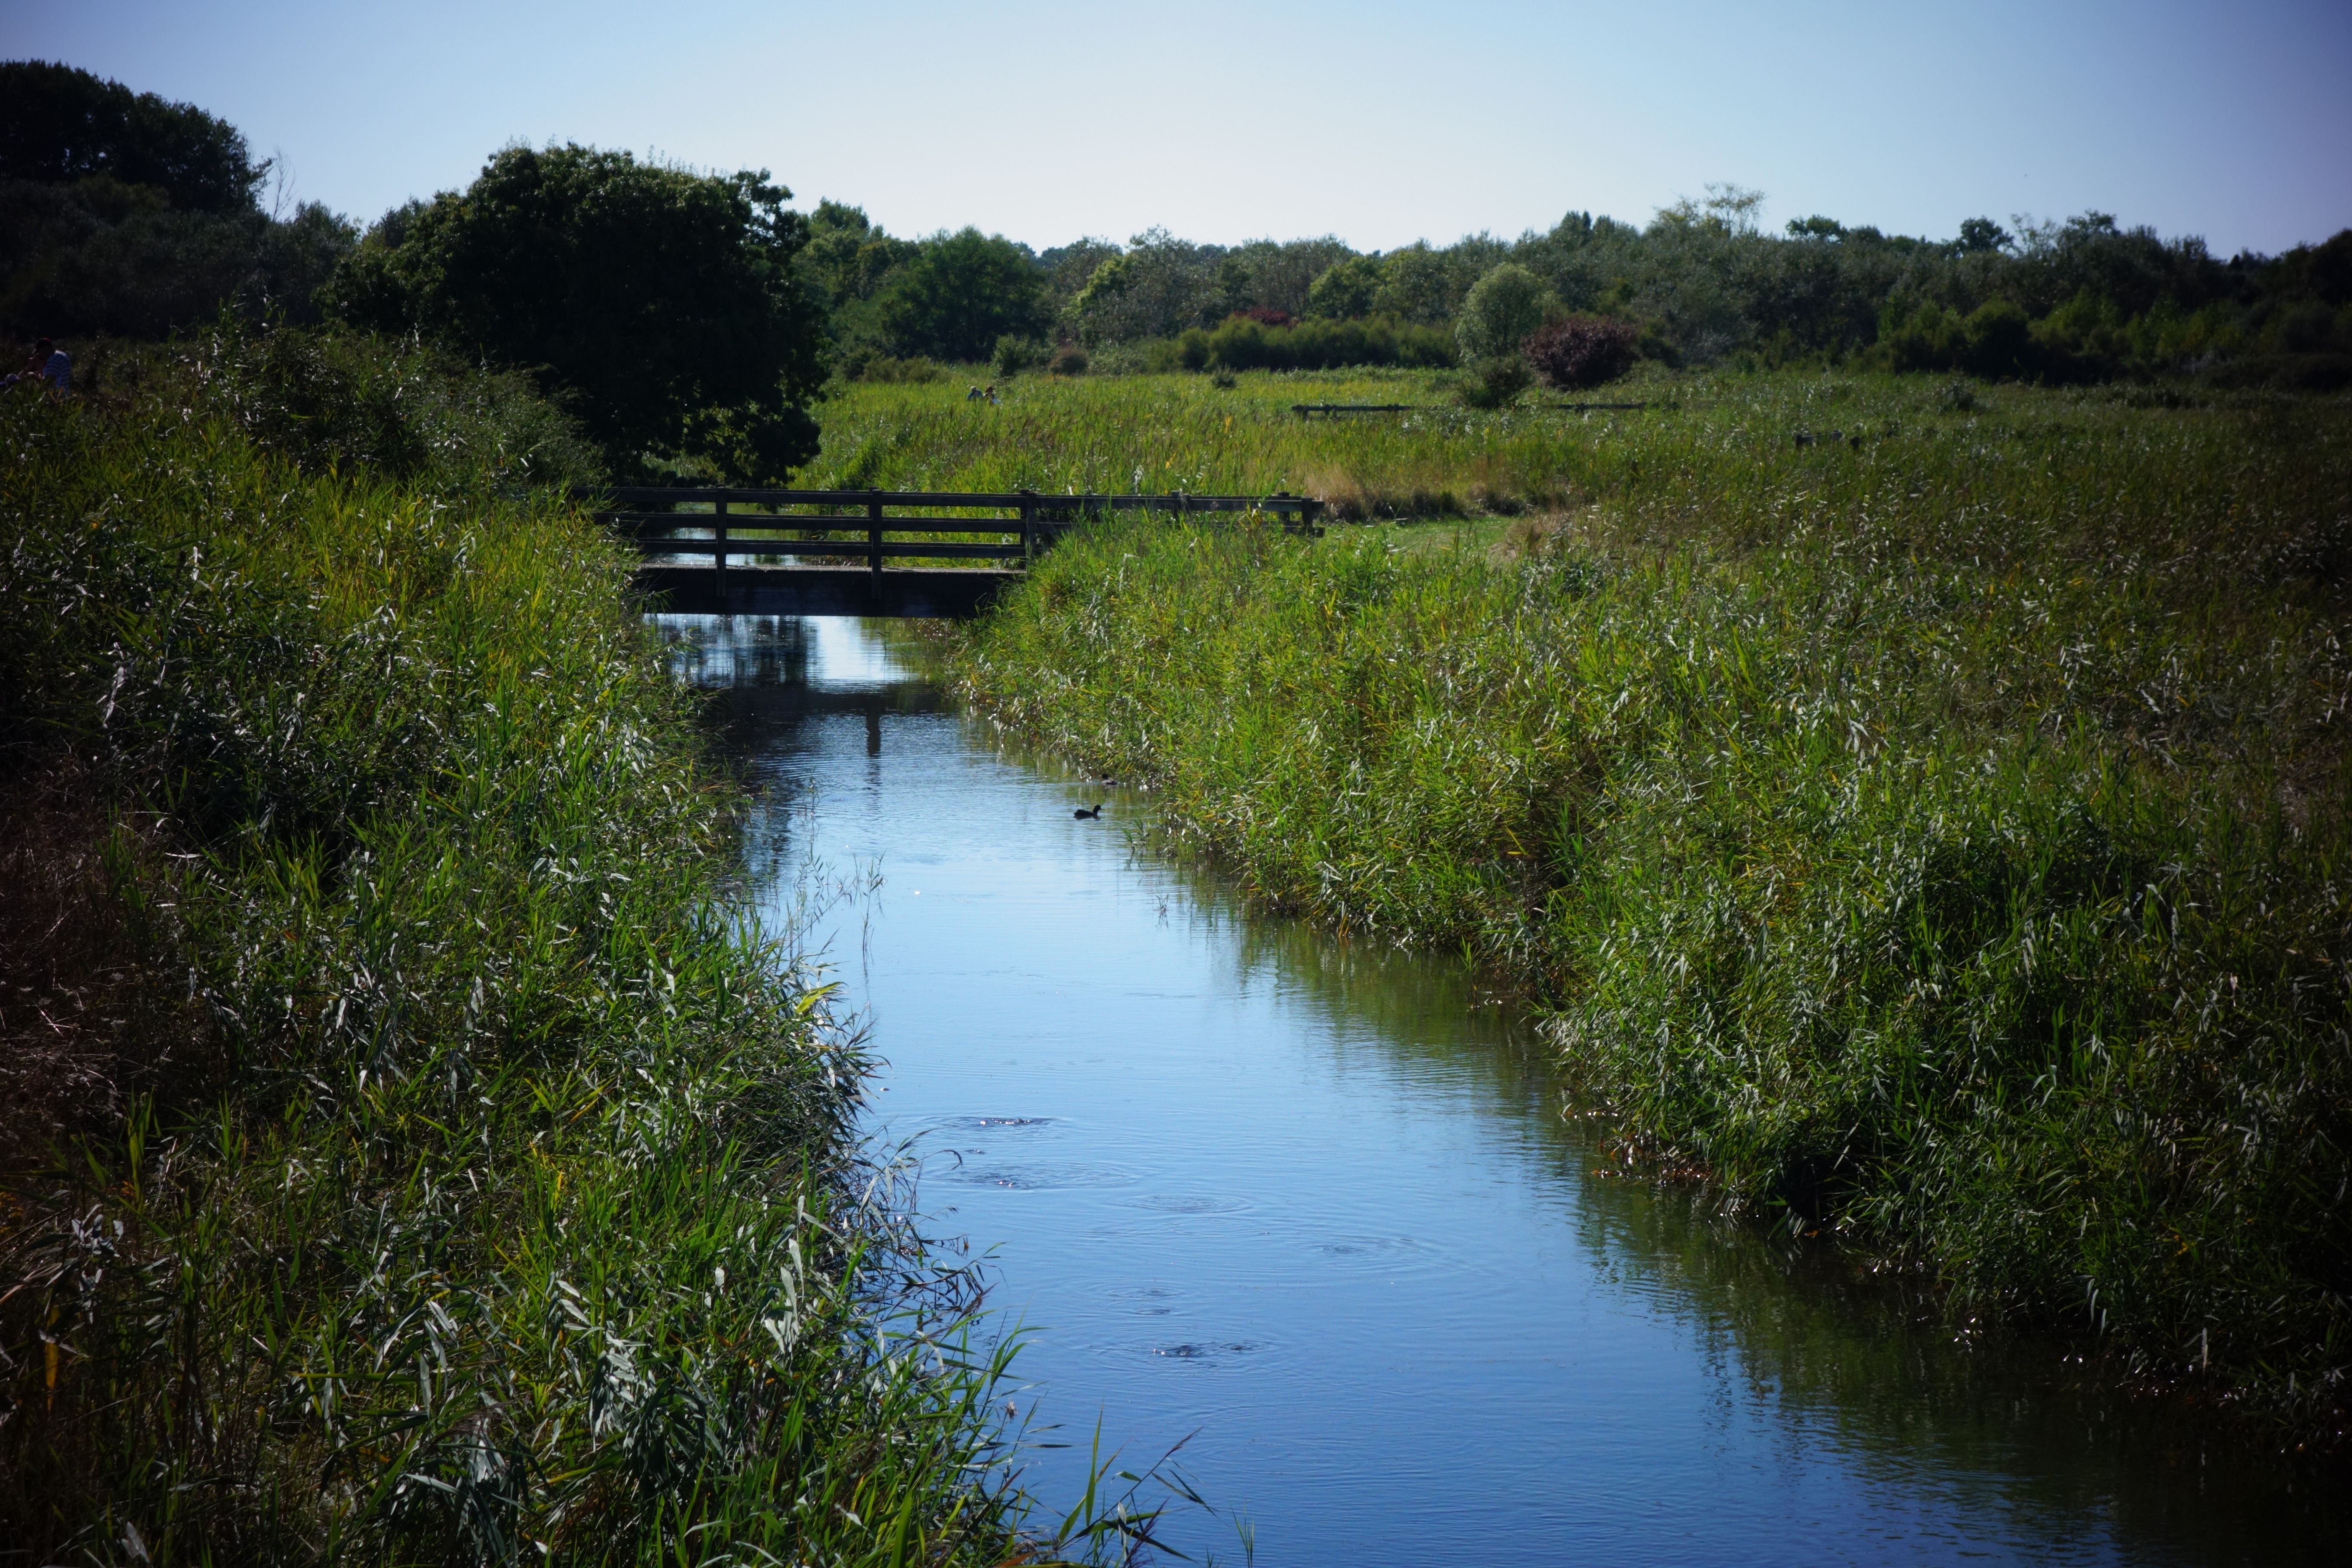
landscape, tree, water, nature, marsh, sky, lake, river, canal, stream, reflection, reservoir, waterway, body of water, bank, wetland, mare, channel, habitat, loch, watercourse, rural area, landform, water's edge, natural environment, geographical feature